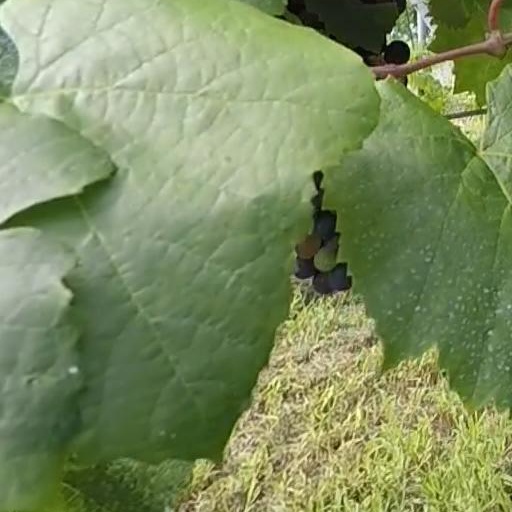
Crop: grape